Arisierpeton

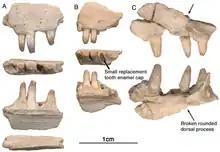
Maxillae

The premaxilla show some similarities with "Oromycter", another species of caseid from Richards Spur, including the presence of a massive, thick dorsal or nasal process, a small vomerine or palatal process, broad central portion, and a wide maxillary process with a large dorsally located sutural surface for the anterior process of the maxilla. The premaxilla also bears an anteriorly tilted dorsal or nasal process which is a key characteristic of Caseidae.